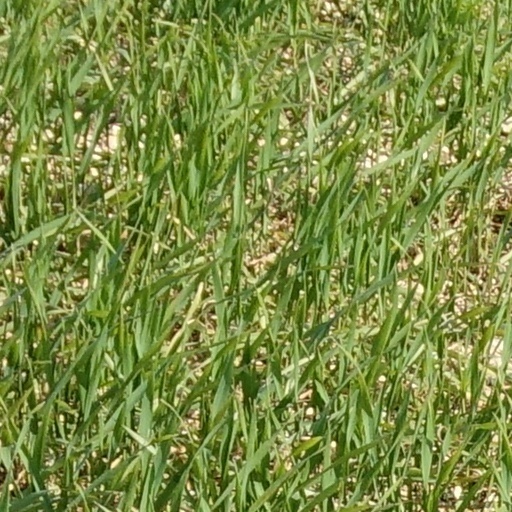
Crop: wheat